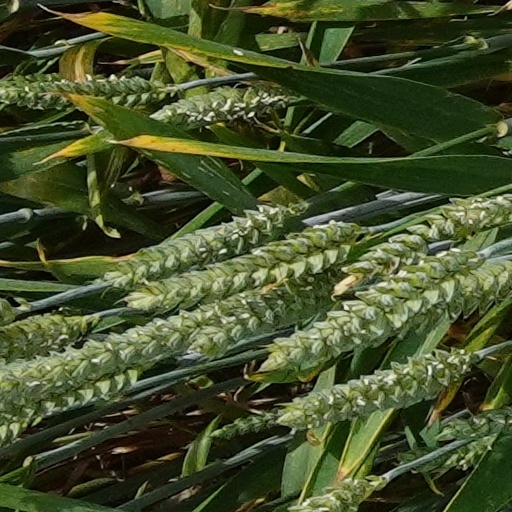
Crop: wheat